Sky position (RA, Dec in degrees): 224.951, 12.201
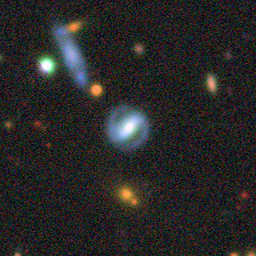
Galaxy morphology: Barred Spiral Galaxies